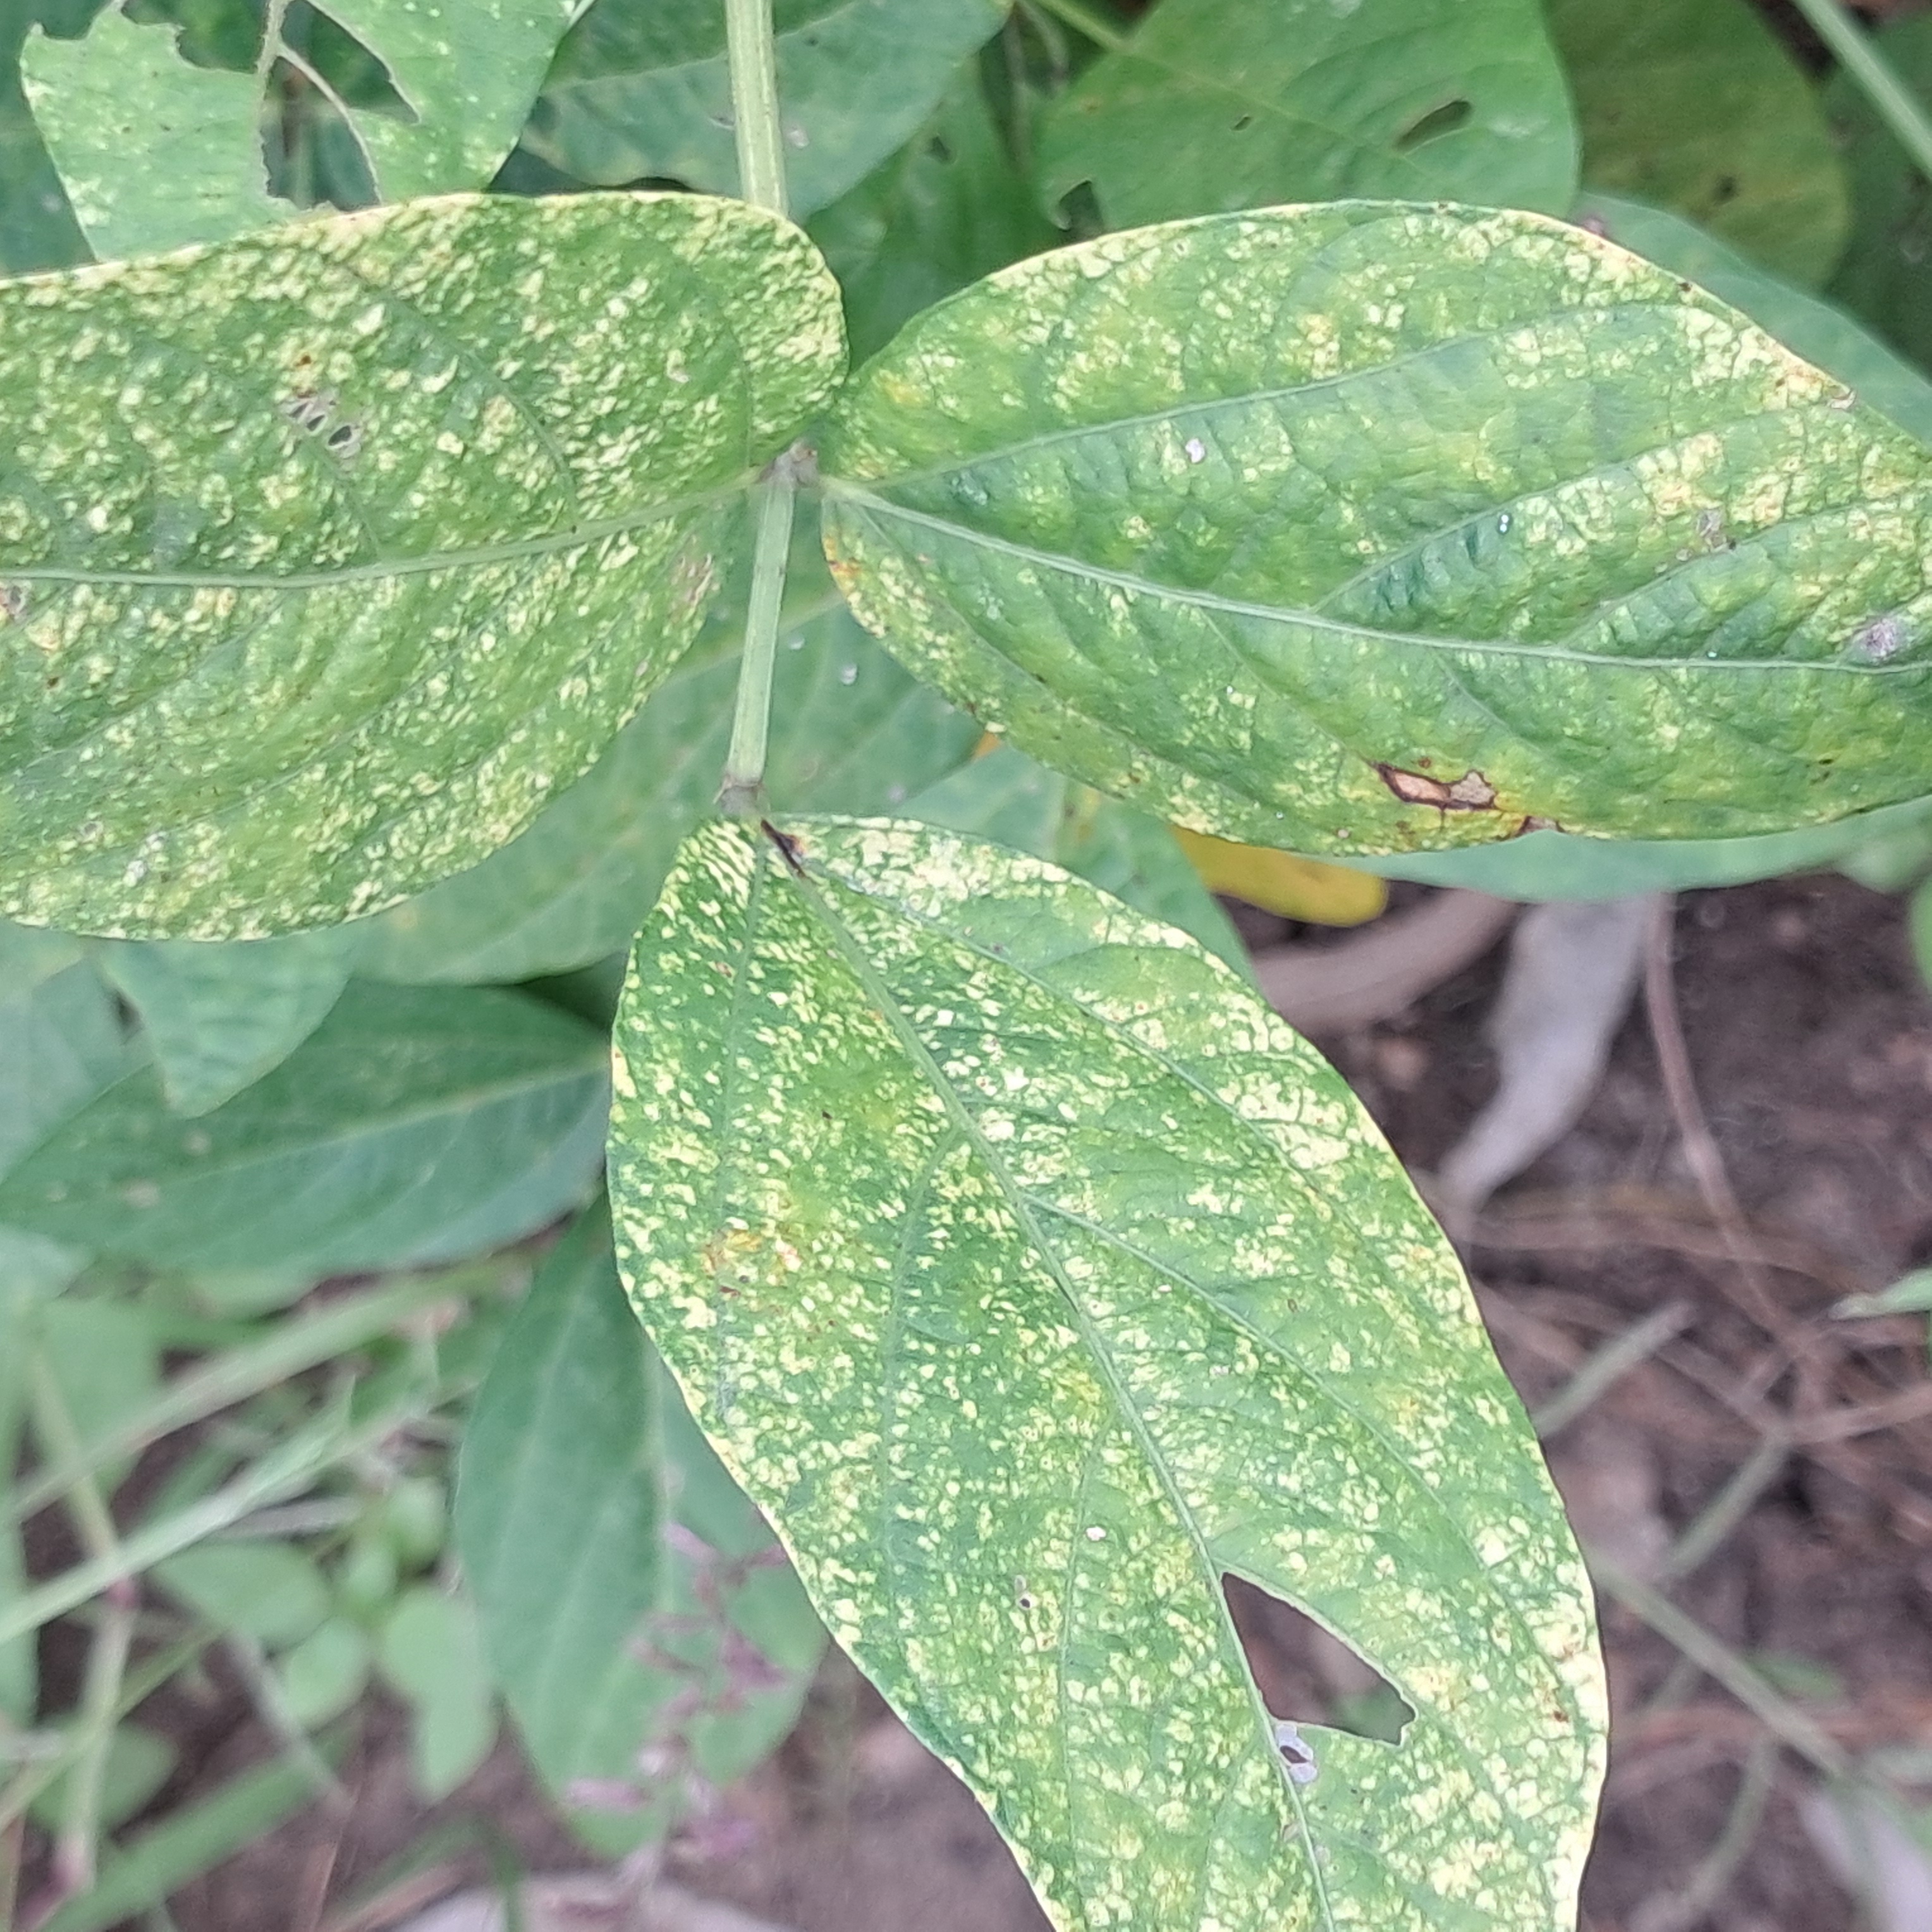
Label: Mosaic